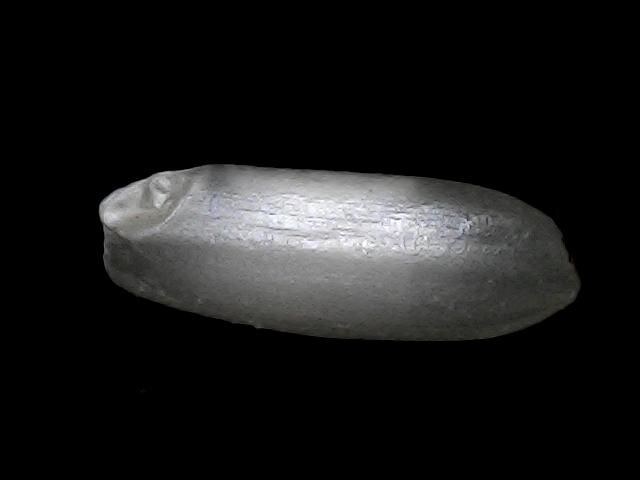
Rice variety: BRRI74